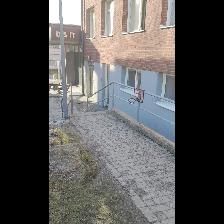
Label: NonHuman